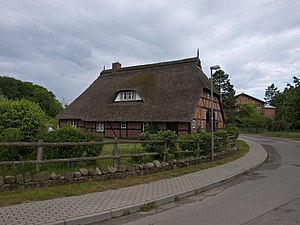
Buchholz (Herzogtum Lauenburg)
Buchholz er en kommune i det nordlige Tyskland, beliggende i Amt Lauenburgische Seen under Kreis Herzogtum Lauenburg. Kreis Herzogtum Lauenburg ligger i delstaten Slesvig-Holsten.